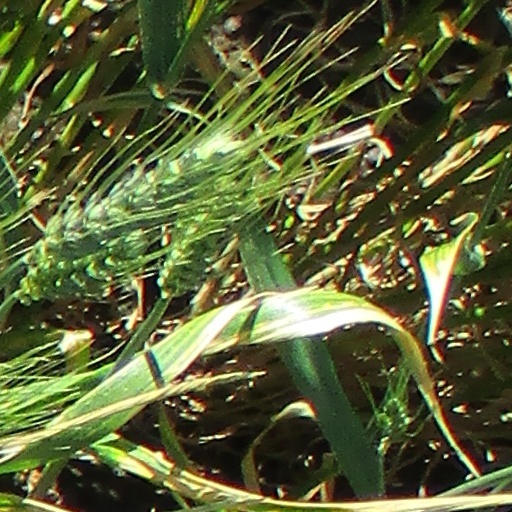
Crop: wheat